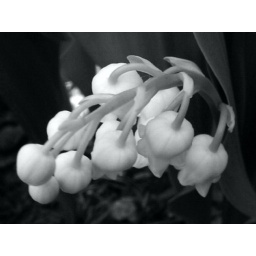
Lily of the valley blooms photographed in black and white